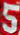
Number: 5